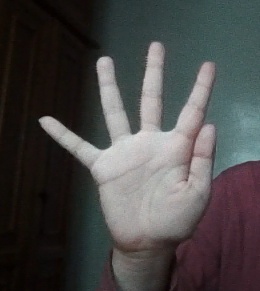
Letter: sheen